Political positions of Joe Biden

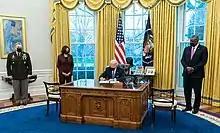
President Biden signs an executive order overturning the transgender military ban imposed by the Trump administration.

During his 2020 presidential campaign, Biden issued his "Biden Plan for Securing Our Values as a Nation of Immigrants," in which he pledged to "secure our border, while ensuring the dignity of migrants and upholding their legal right to seek asylum. ... enforce our laws without targeting communities, violating due process, or tearing apart families," "ensure our values are squarely at the center of our immigration and enforcement policies," and create a "fair and humane immigration system." Biden's proposals would undo Trump's immigration policies, which Biden has criticized as immoral, inhumane, ineffective, economically damaging, and unconstitutional. Biden said he would raise the annual ceiling for refugees from 15,000 (the historically low level set under the Trump administration) to 125,000 (higher than the Obama-era ceiling). He pledged a reversal of the Trump administration's family separation policy, travel/refugee bans, and severe restrictions on asylum, calling these policies "cruel and senseless" and "un-American." If elected, he pledges to reverse Trump's public charge rule and "so-called National Emergency," which diverted money from the Defense Department to construct a wall on the U.S.-Mexico border. Biden criticized Trump's promotion of a border wall, noting that smuggling through legal ports of entry, rather than simple illicit border-crossing, is the dominant method by which illicit drugs enter the U.S., and that "sophisticated criminal organizations" can easily circumvent physical barriers through "border tunnels, semi-submersible vessels, and aerial technology." Biden has called for better security along the border and at ports of entry through technology and infrastructure (such as "cameras, sensors, large-scale x-ray machines, and fixed towers") as well as through improved coordination between federal agencies, as well as Mexican and Canadian authorities.